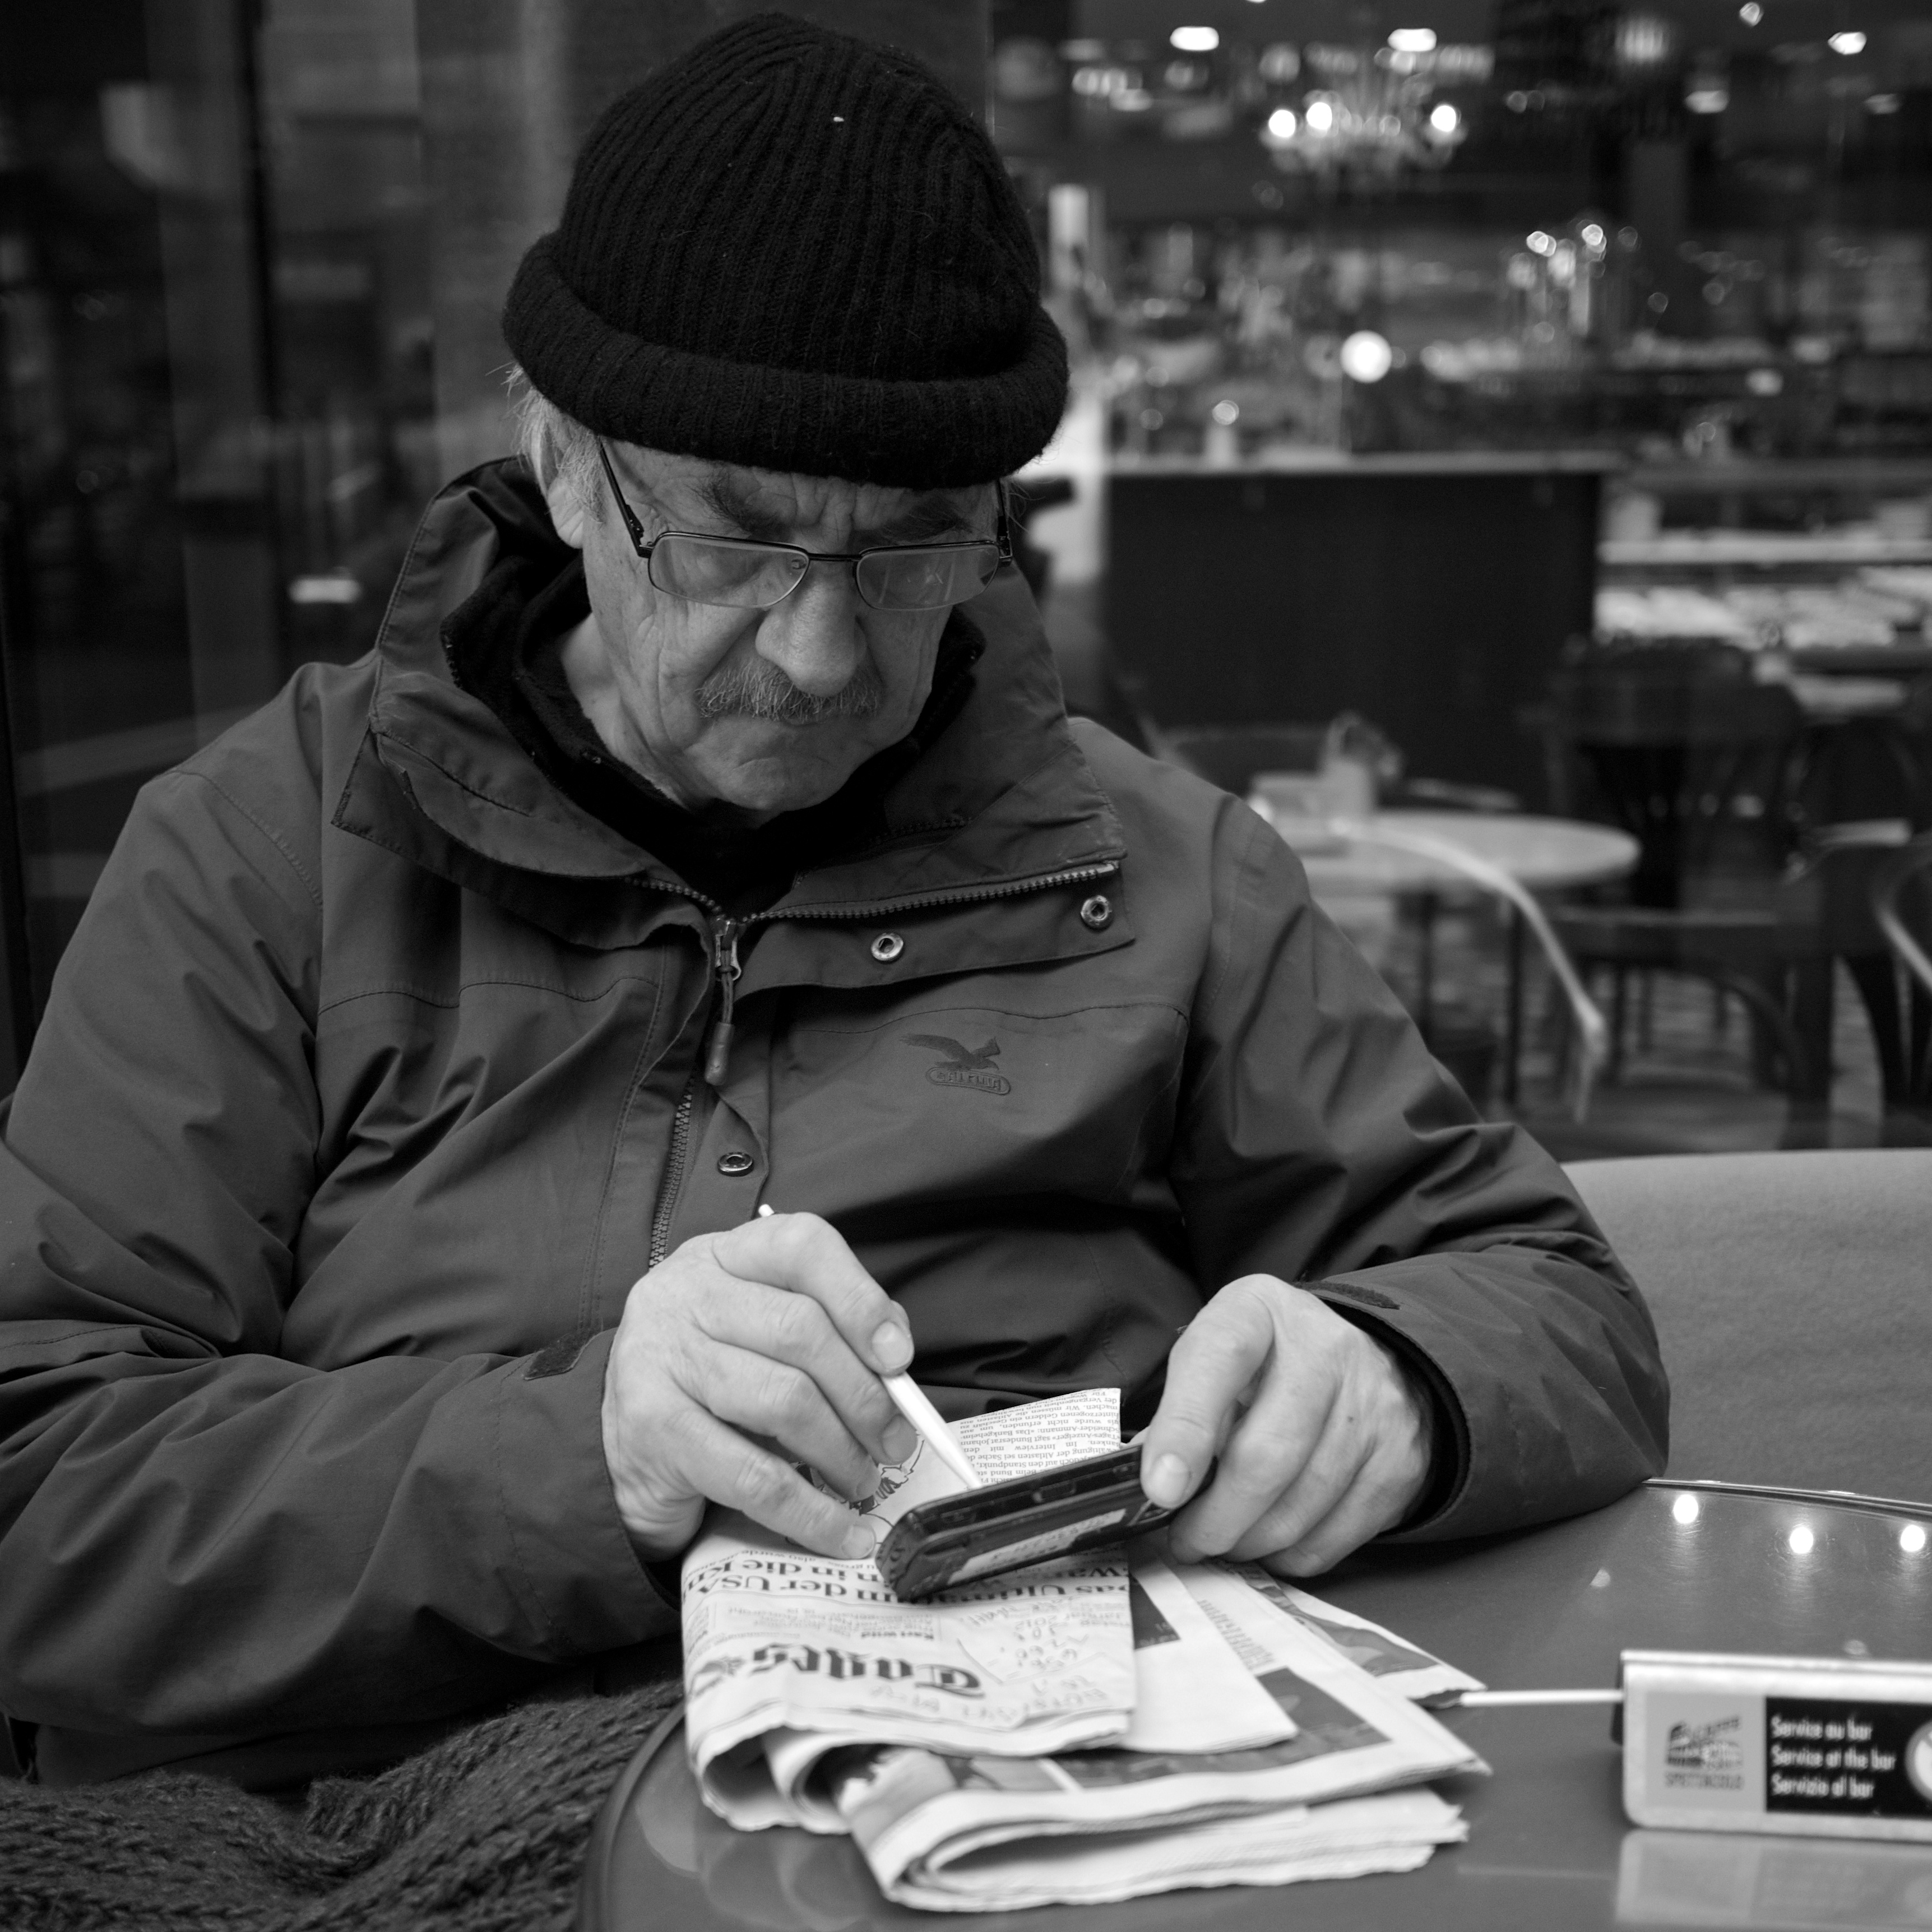
person, black and white, white, street, photography, ebook, training, black, monochrome, streetphotography, flickr, thomas, video, glasses, olympus, omd, image, fuji, leica, monochrom, leuthard, hcb, thomasleuthard, monochrome photography